Blasphemy law

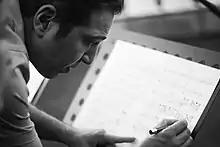
Fazıl Say during rehearsals in 2011

The Palestinian National Authority has several provisions in civil and military law against blasphemy. An infamous 2010 case, in which these were employed to attempt a prosecution, was that of Waleed Al-Husseini, a young man from the West Bank town of Qalqilya who had left Islam to become an atheist, and openly challenged and ridiculed religion online. He was arrested without charges and jailed in October 2010, after which the Palestinian Authority alleged Al-Husseini had committed blasphemy on the Internet. A Palestinian human rights expert at the time expected Al-Husseini to be tried according to a 1960 Jordanian law against defaming religion, which was still in force in the West Bank. Instead, Al-Husseini was charged with three counts of incitement according to the Palestine Military Code of Justice, namely: "inciting religious hatred" (Article 177), "insulting religious leaders" (Article 225 and 226/B), and "offending religious views" (Article 230/A). He was eventually released after 10 months in prison due to heavy international diplomatic pressure, primarily exerted by France.